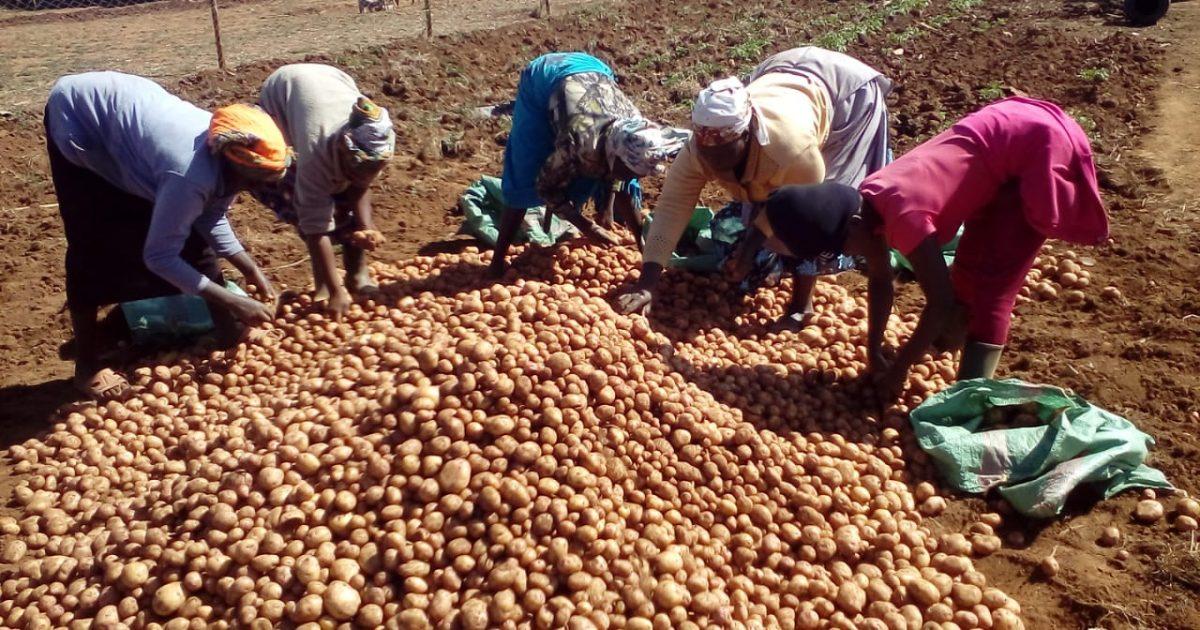
Wakulima watano wenye jinsia ya kike wakiwa wanachambua viazi kutoka katika mavuno ya viazi, ili kuvitayalisha na kuviandaa vyema kwa ajili ya kwenda kuuzwa sokoni kwa wateja.